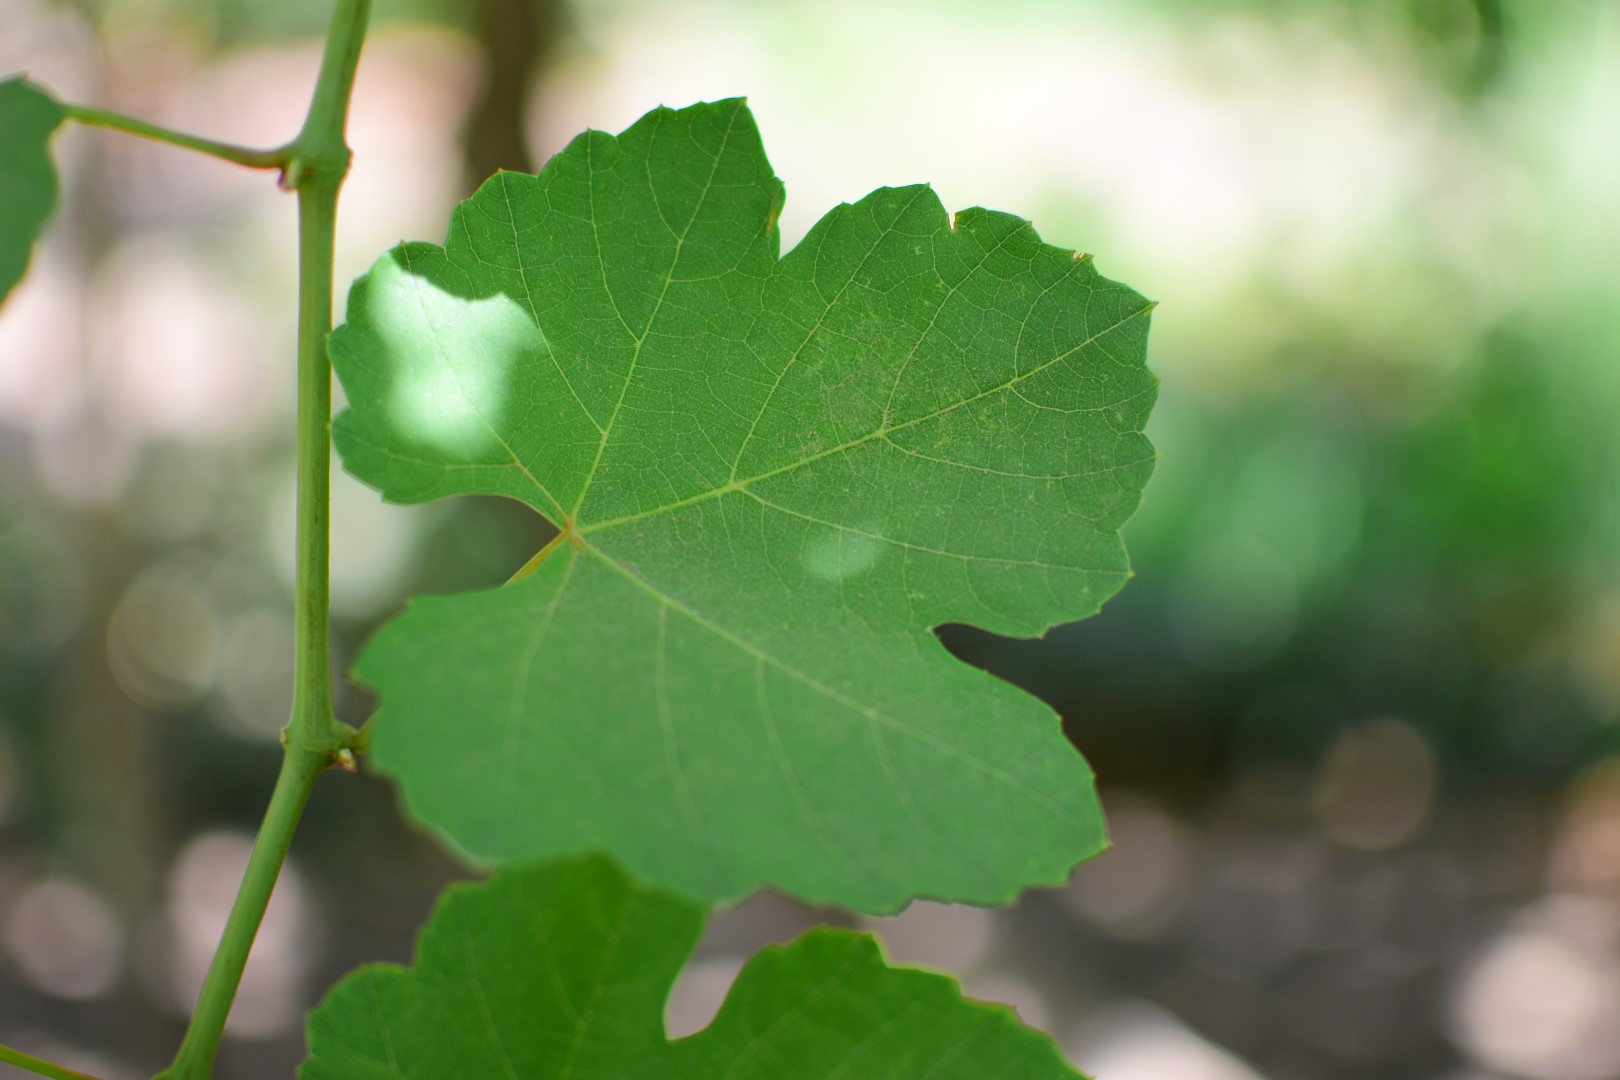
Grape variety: Shdah